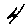
Label: 4